Norman Nato

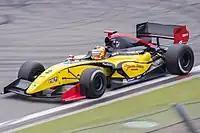
Nato driving at the Nürburgring during the 2014 Formula Renault 3.5 Series.

For 2012, Nato continued to race in the Eurocup but joined debutants RC Formula. He took one victory at Spa alongside three podium finishes at Aragon, the Nürburgring and the Hungaroring to finish fourth overall with 96 points.